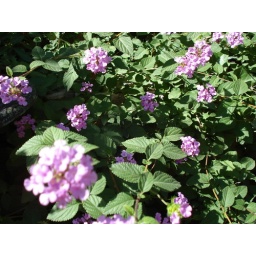
Flowers in my flower bed